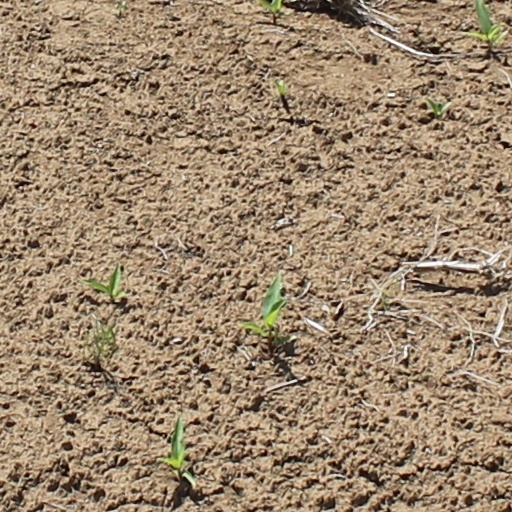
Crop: wheat